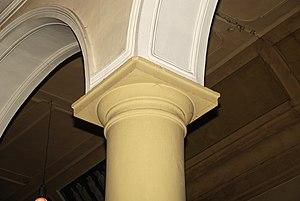
Belgique - Brabant wallon - Église Saint-Martin de Ways
L'église Saint-Martin est une église de style classique située à Ways, village dépendant de la ville belge de Genappe, dans la province du Brabant wallon.